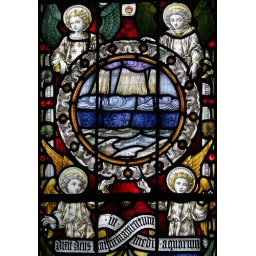
Some of the victorian glass in the great aisle window depicting the Creation.